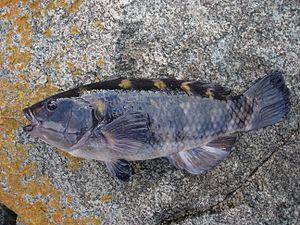
Notolabrus est un genre de poissons téléostéens de la famille des Labridae.
Notolabrus fucicola est une espèce de poissons marins du genre Notolabrus de la famille des Labridae.